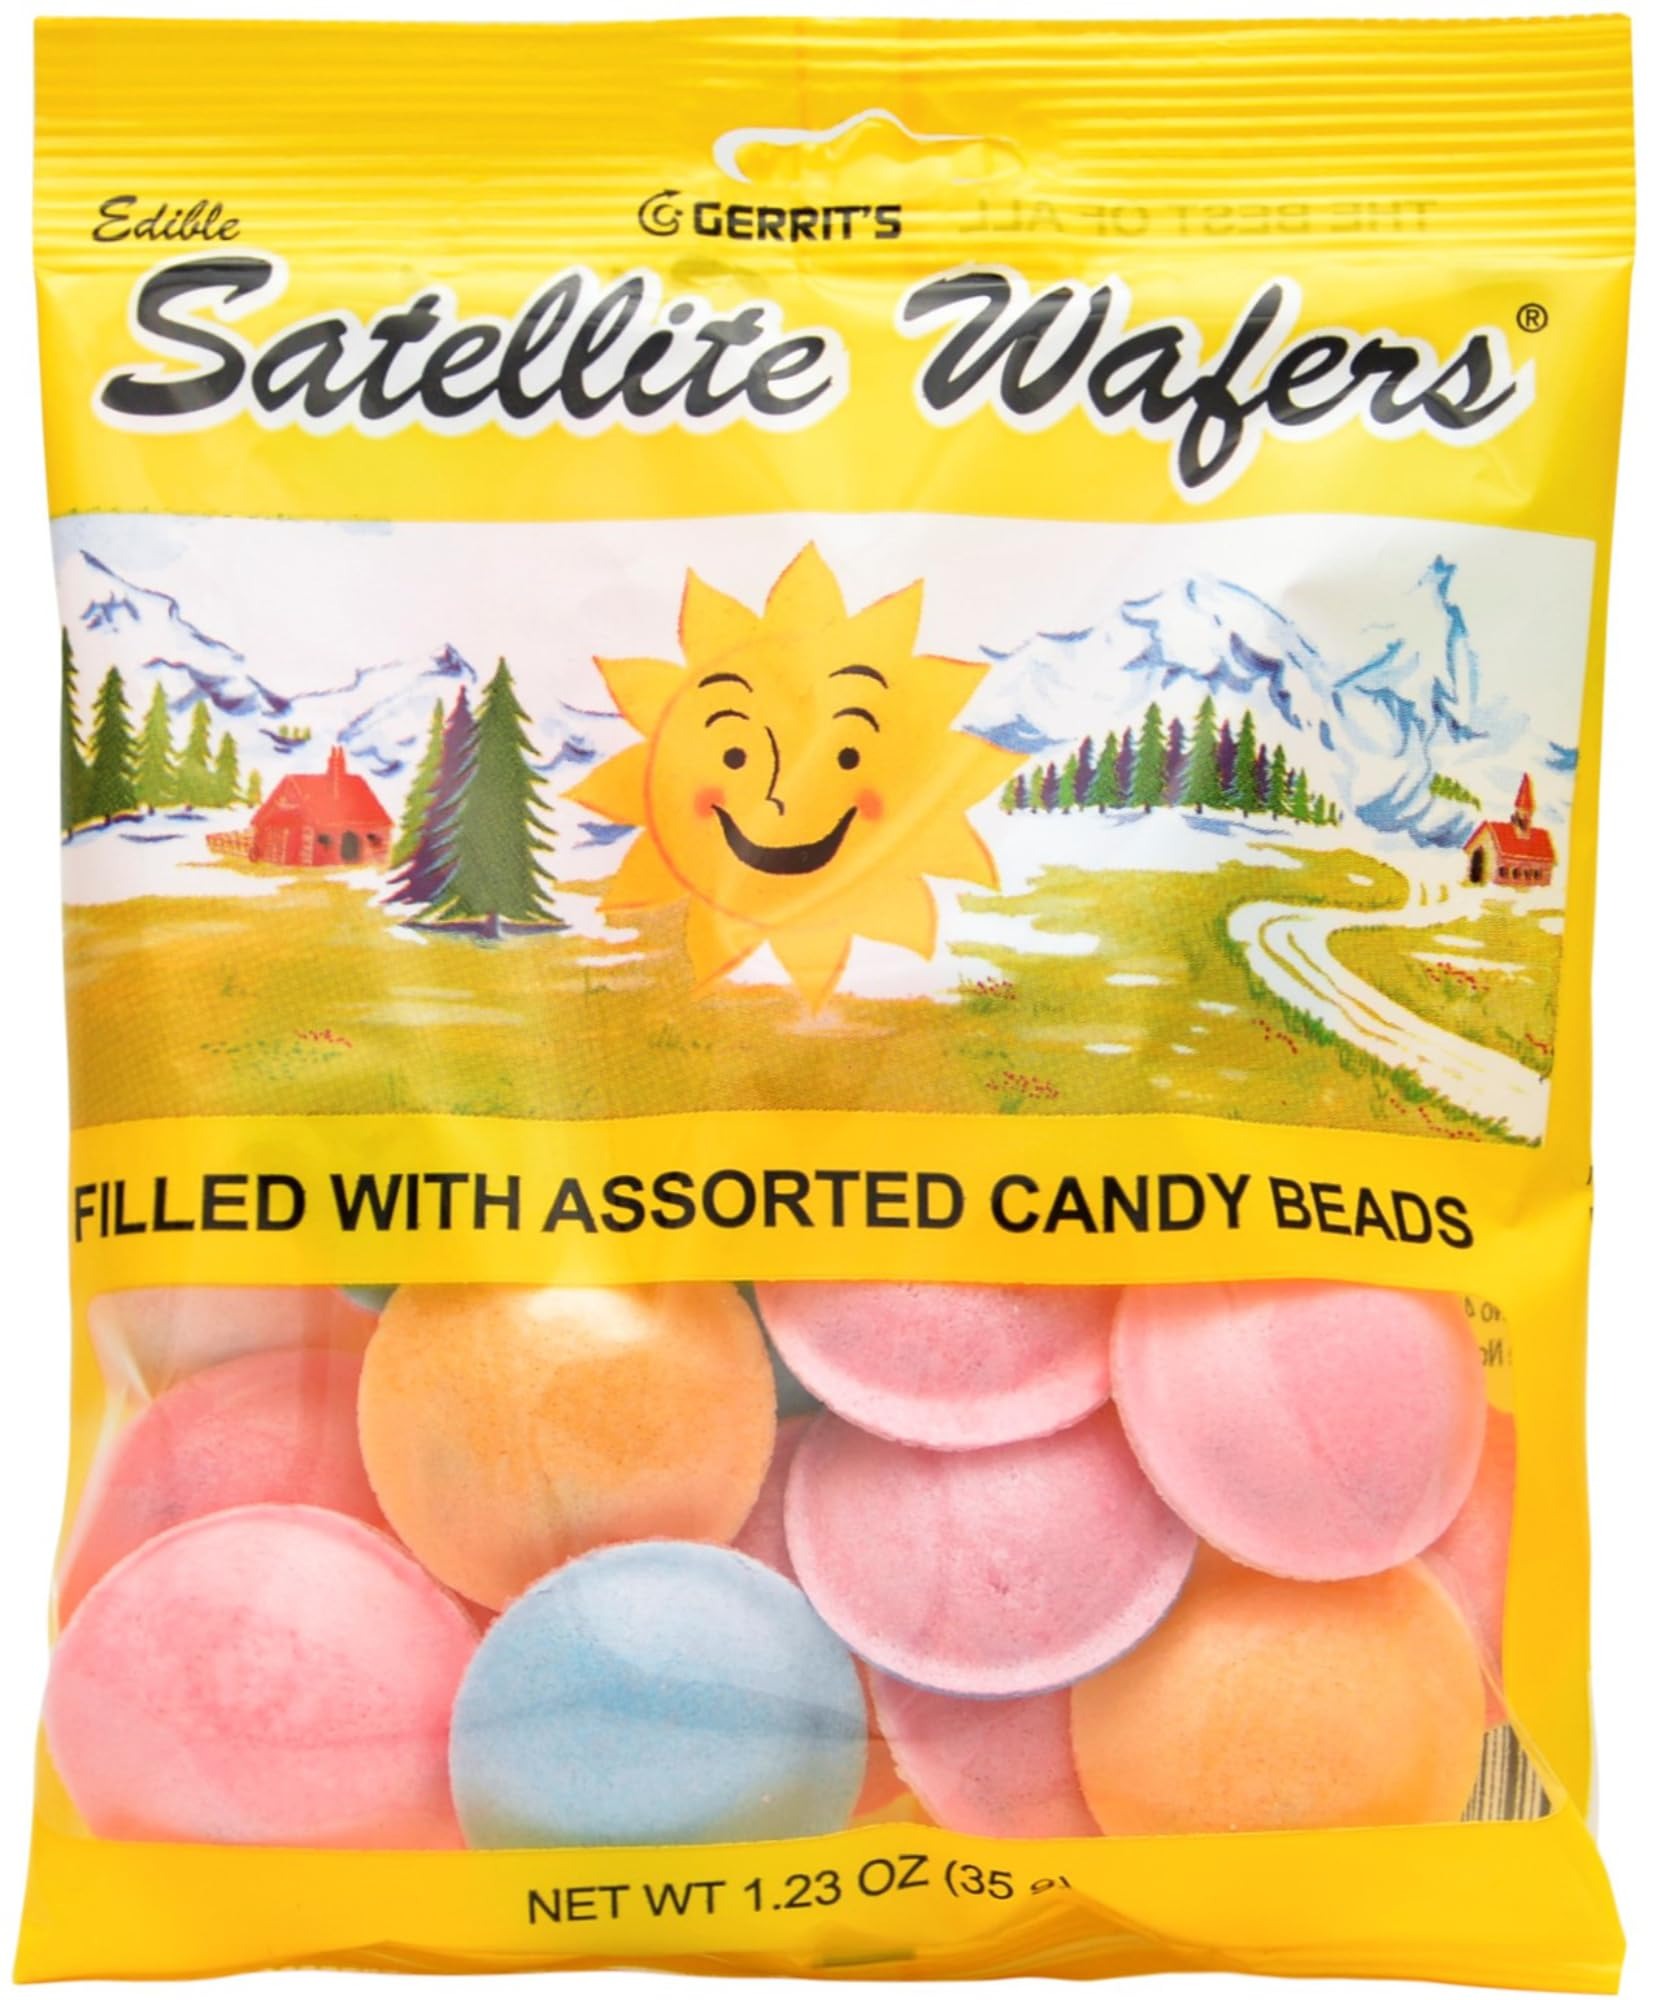
Item Name: Gerrit's Satellite Wafers 1.23 Ounce Bag ( One Bag)
Bullet Point 1: Each Fun Satellite Edible Wafer "Flying Saucer" Is Filled With Assorted Candy Beads
Bullet Point 2: Product of Belgium has been in American Markets For Over 40 Years!
Bullet Point 3: Fat Free; No High Fructose Corn Syrup
Bullet Point 4: Each Bag is Only 137 Calories!
Bullet Point 5: You'll Receive One Bag of Candy That Weighs 1.23 Ounces
Product Description: Gerrit’s Satellite Wafers have been captivating American consumers for over 40 years. Satellite Wafers’ unique combination of candy beads in an edible shell will send you into orbit. Since 1979, Gerrit J. Verburg Company sourced the best imported European candies for the American candy lover.
Value: 1.23
Unit: Ounce

Price: 7.41